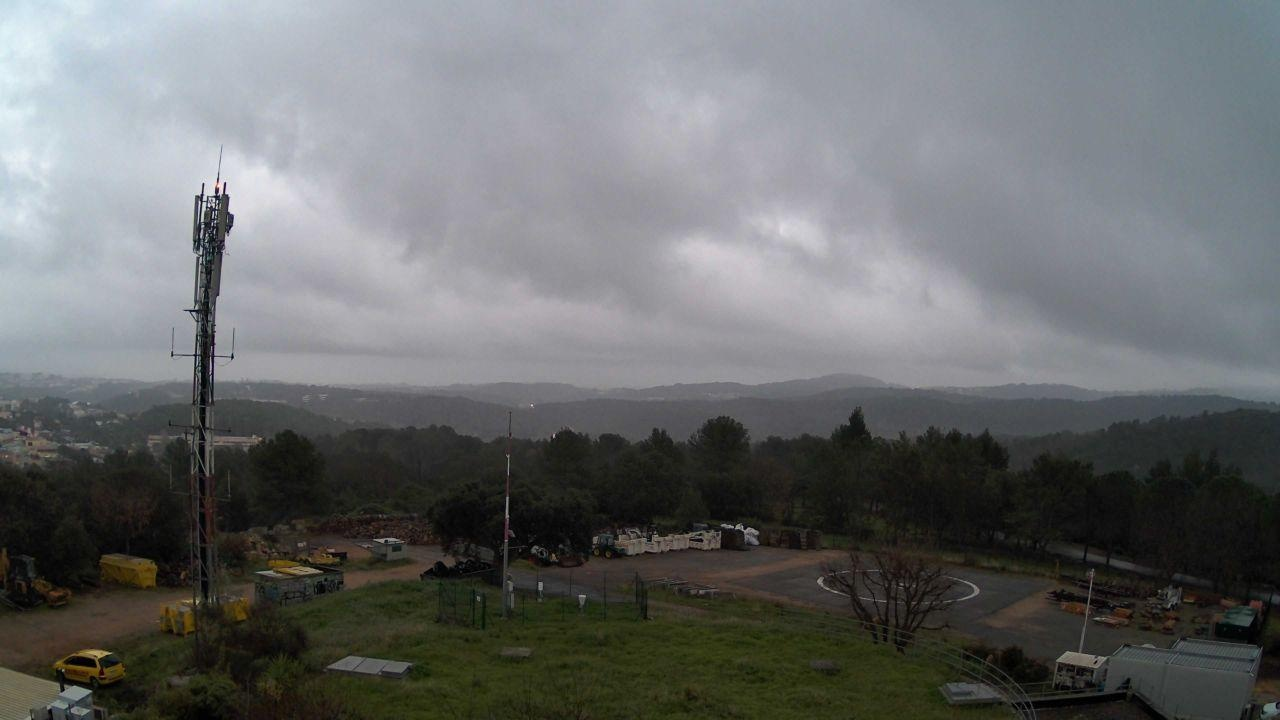
Fire: no
Smoke: no